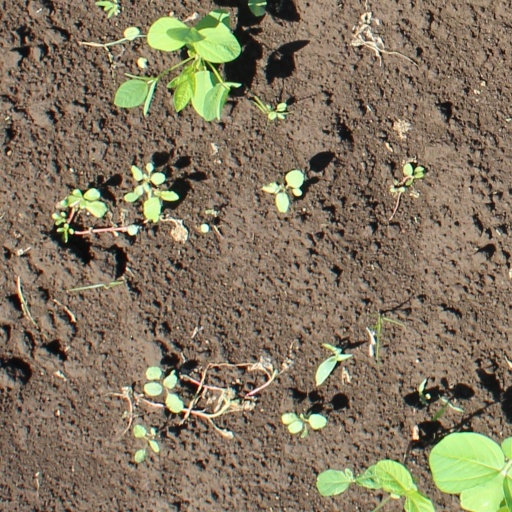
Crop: soybean